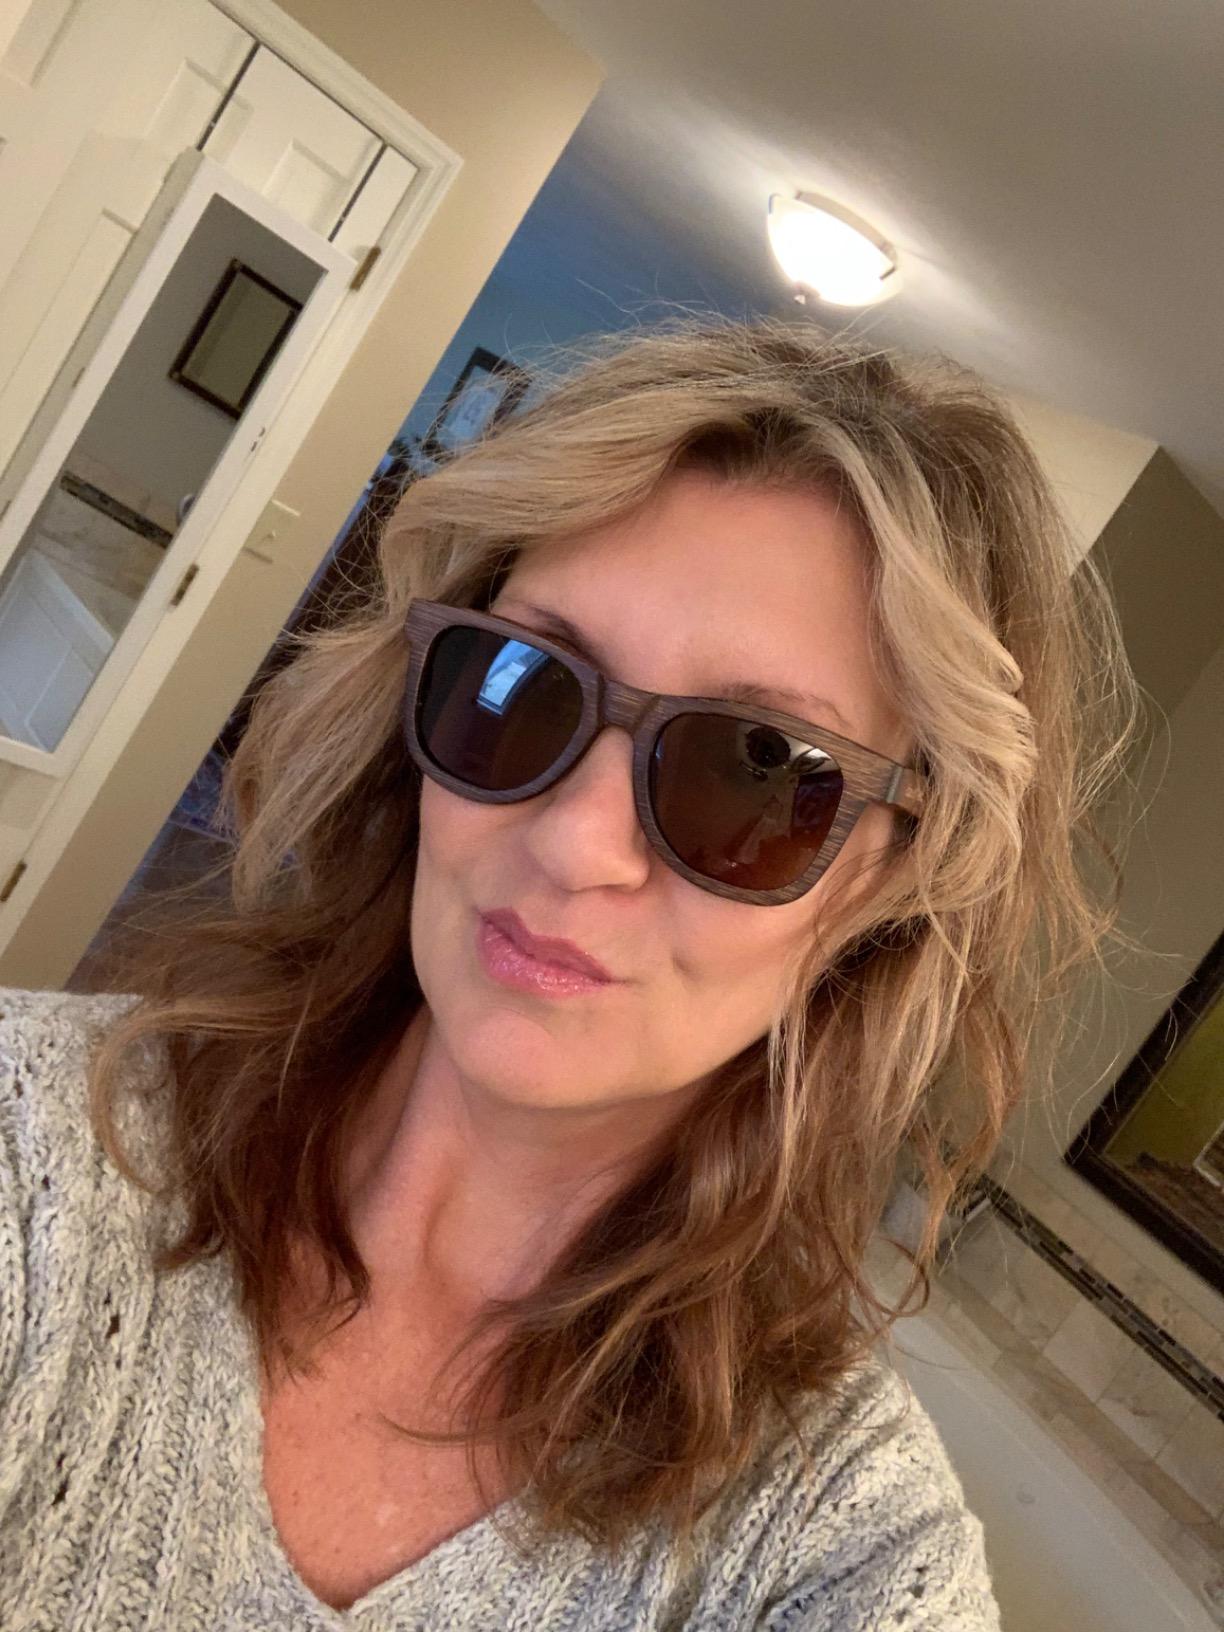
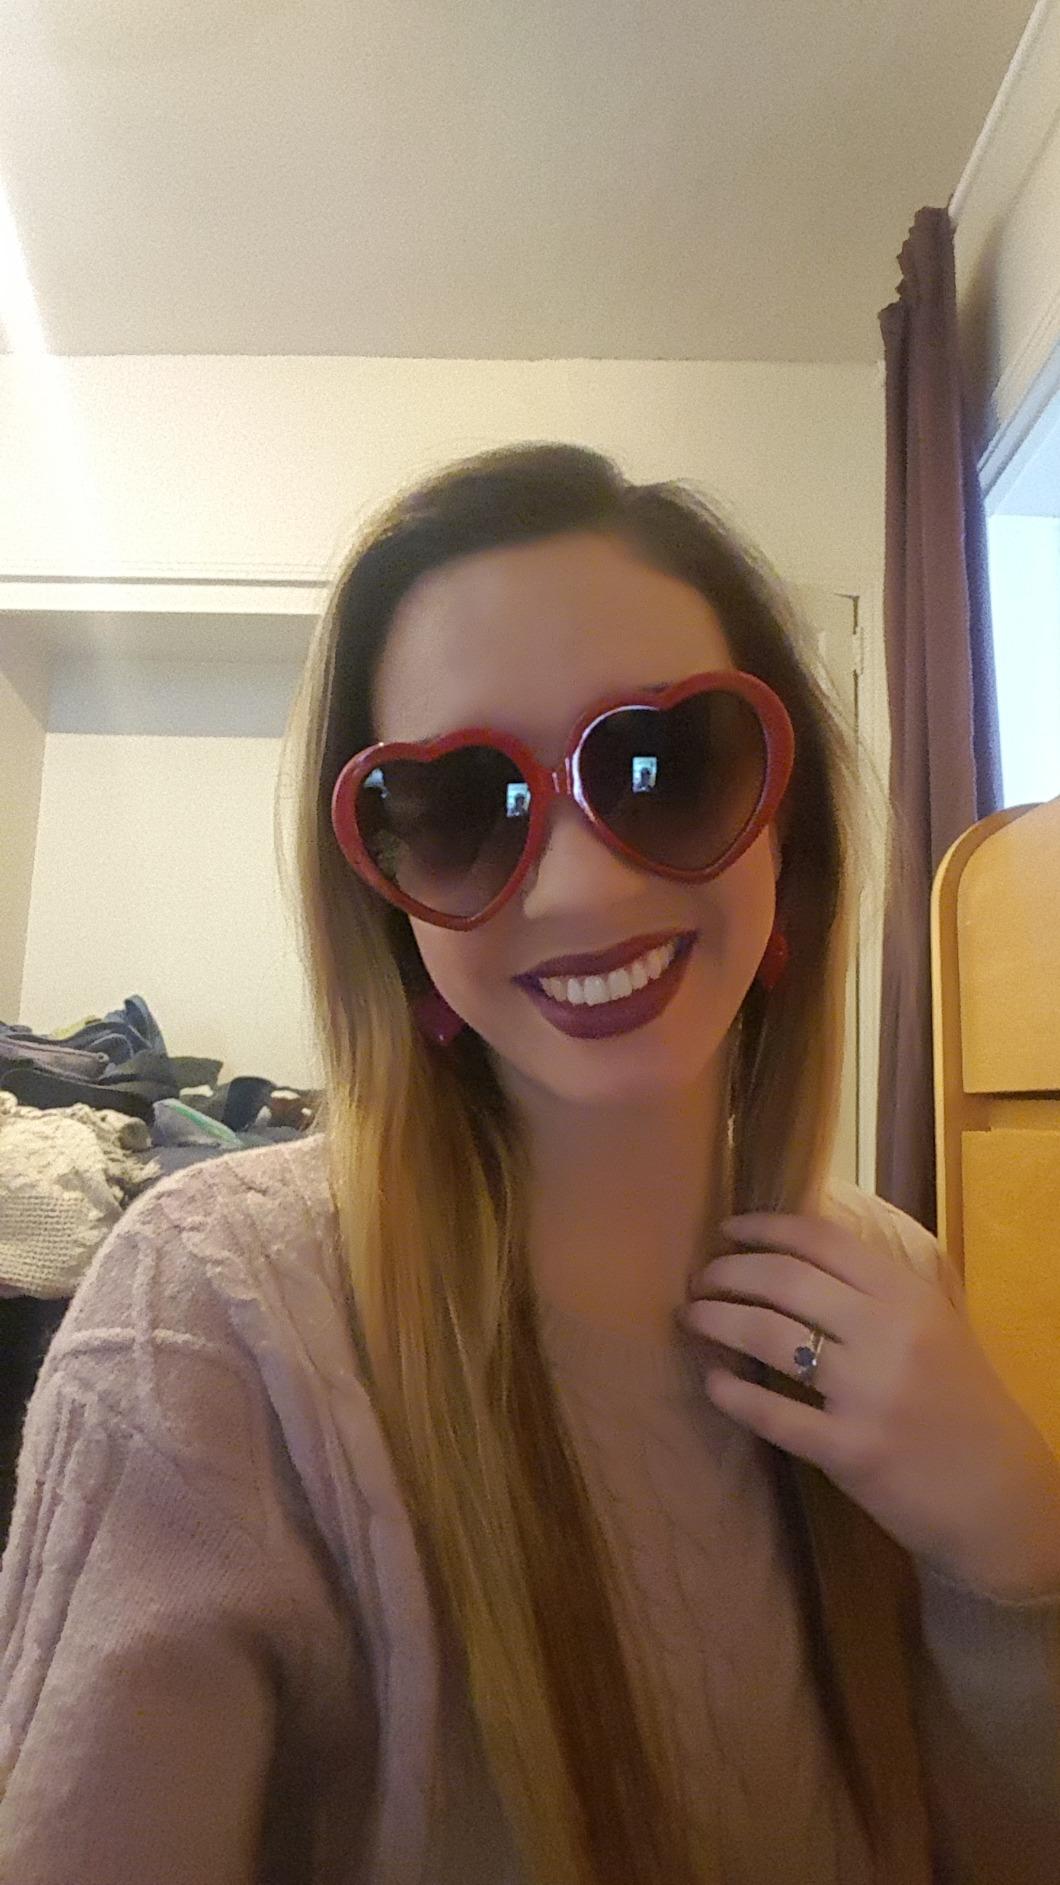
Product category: accessories_sunglasses
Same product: no